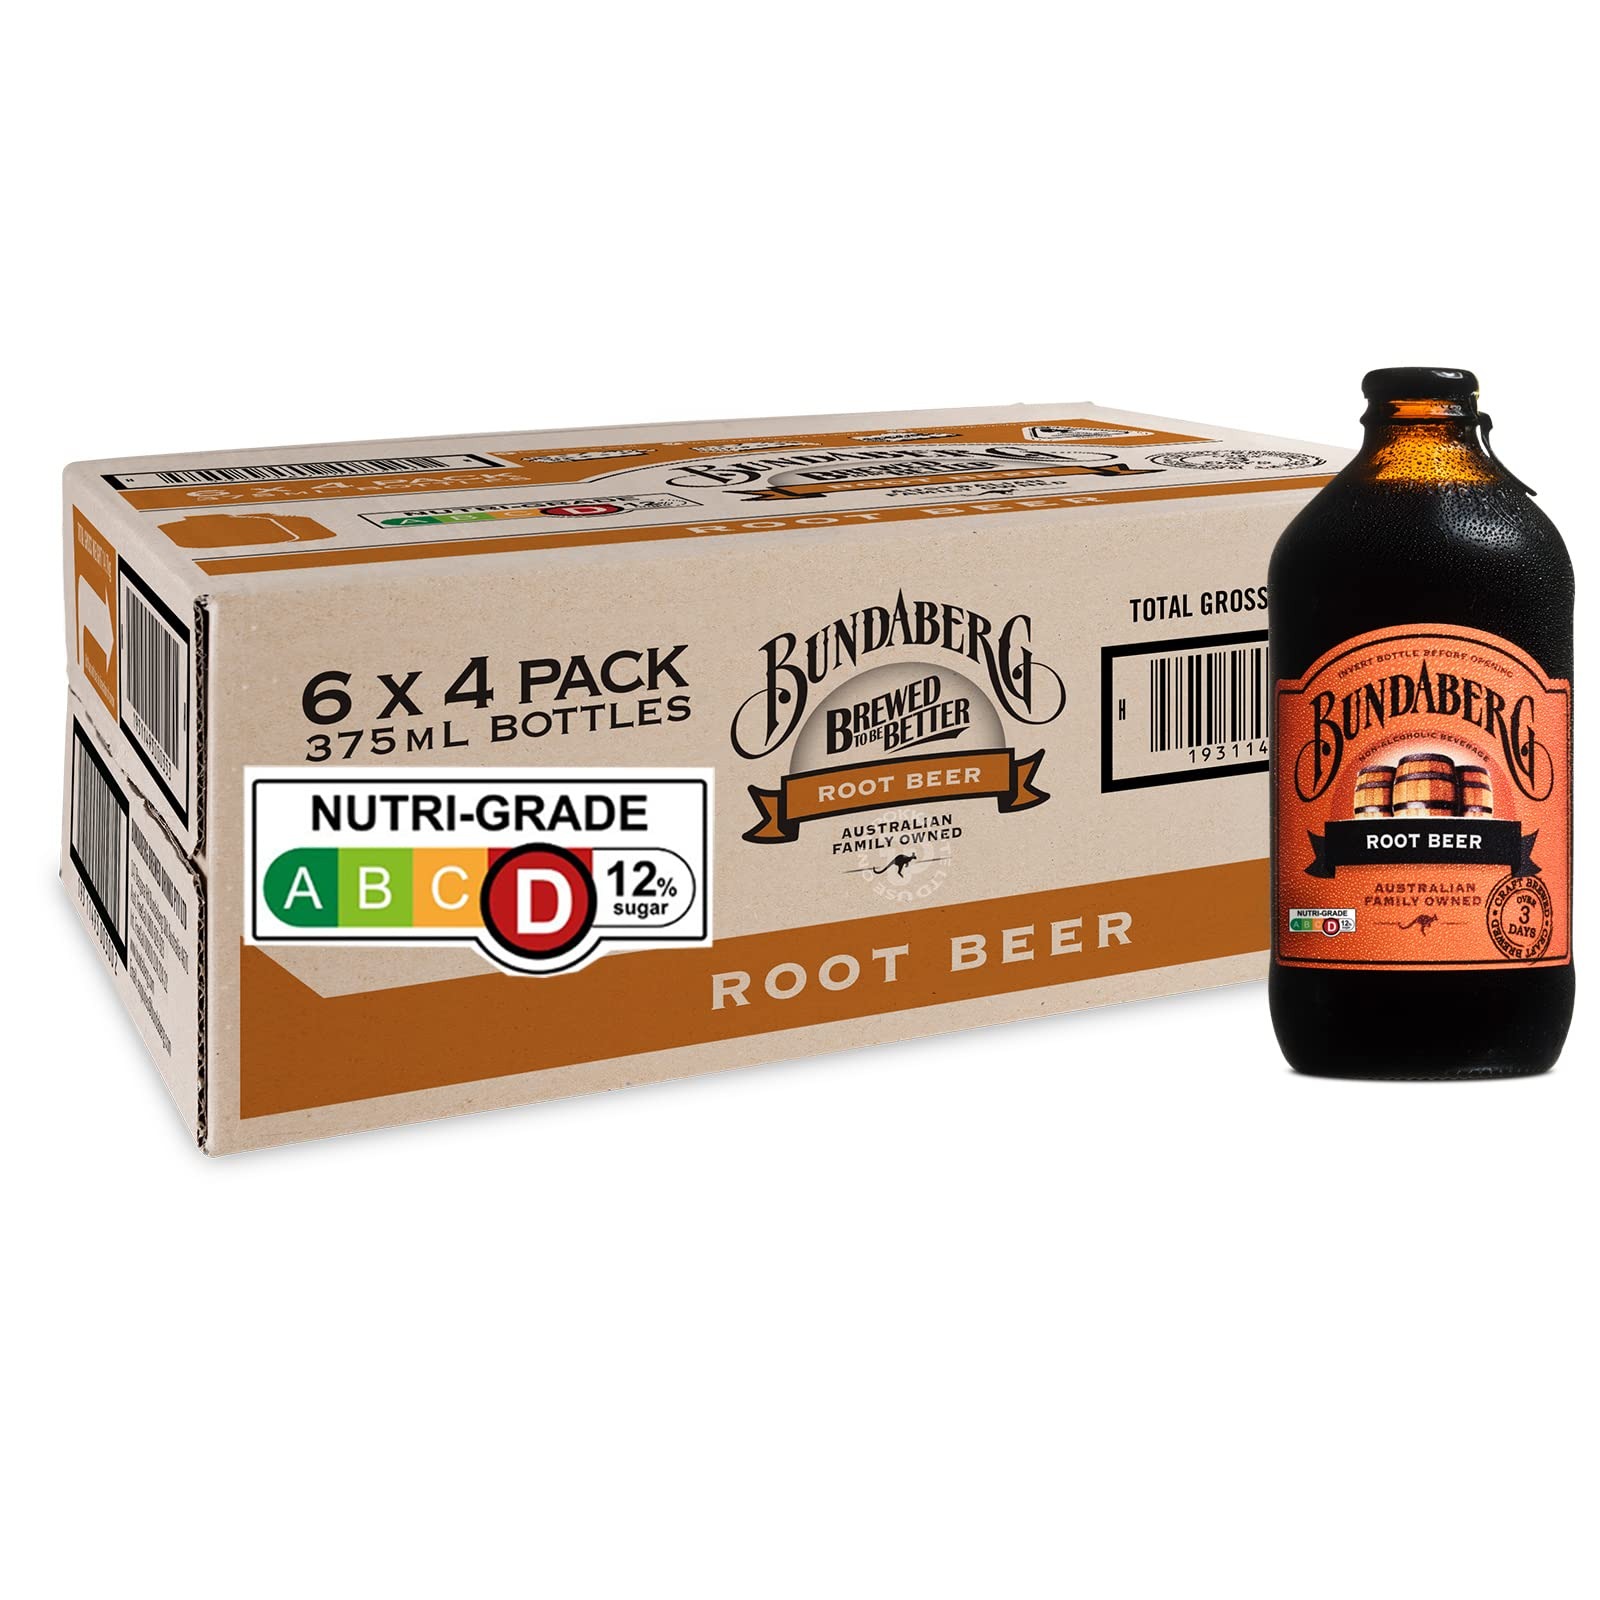
Item Name: Bundaberg Root Beer 4 Bottles (Pack of 6)
Bullet Point 1: Bundaberg Root Beer 4 Bottles (Pack of 6)
Bullet Point 2: Country of origin is Australia
Bullet Point 3: The package dimension of the product is 43cmL x 28.8cmW x 16cmH
Bullet Point 4: The package weight of the product is 31.7 pounds
Value: 304.32
Unit: Fl Oz

Price: 7.615